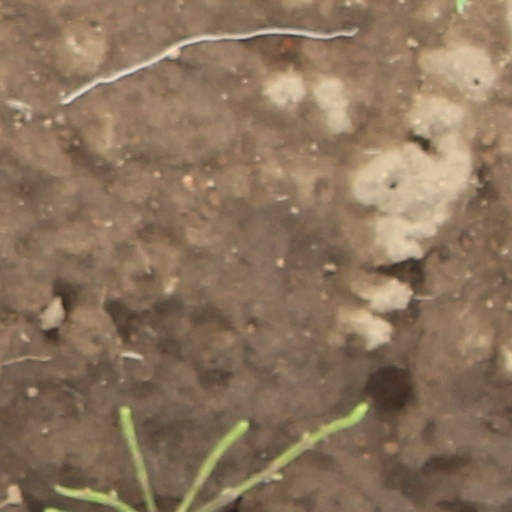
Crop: wheat